Trần Ngọc Châu

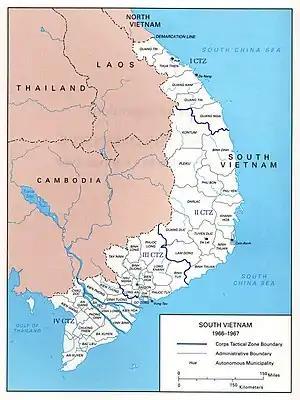
Map of South Vietnam

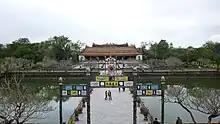
Temple in Imperial City, Huế

Tran Ngoc Châu was born in 1923 or 1924 into a Confucian–Buddhist family of government officials (historically called mandarins, "quan" in Vietnamese), who lived in the ancient city of Huế, then the imperial capital, on the coast of central Vietnam. Since birth records at that time were not common, his family designated January 1, 1924, as his birthday "just for convenience". His grandfather Tran Tram was a well-known scholar and a minister in the imperial cabinet, and his father Tran Dao Te was a chief judge. As traditional members of the government, his family had "never resigned themselves to French rule." Châu spent seven youthful years as a student monk at a Buddhist school and seminary. In addition he received a French education at a lycée. Yet along with his brothers and sister, and following respected leaders, Châu became filled with "the Vietnamese nationalist spirit" and determined to fight for his country's independence.